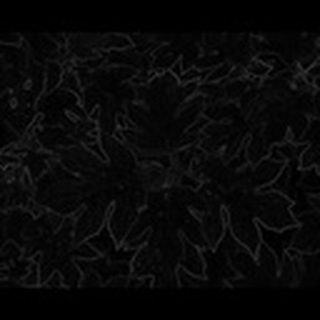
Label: healthy_cotton